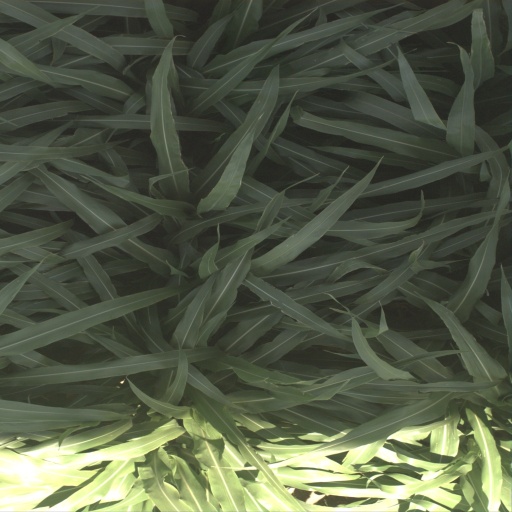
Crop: sorghum